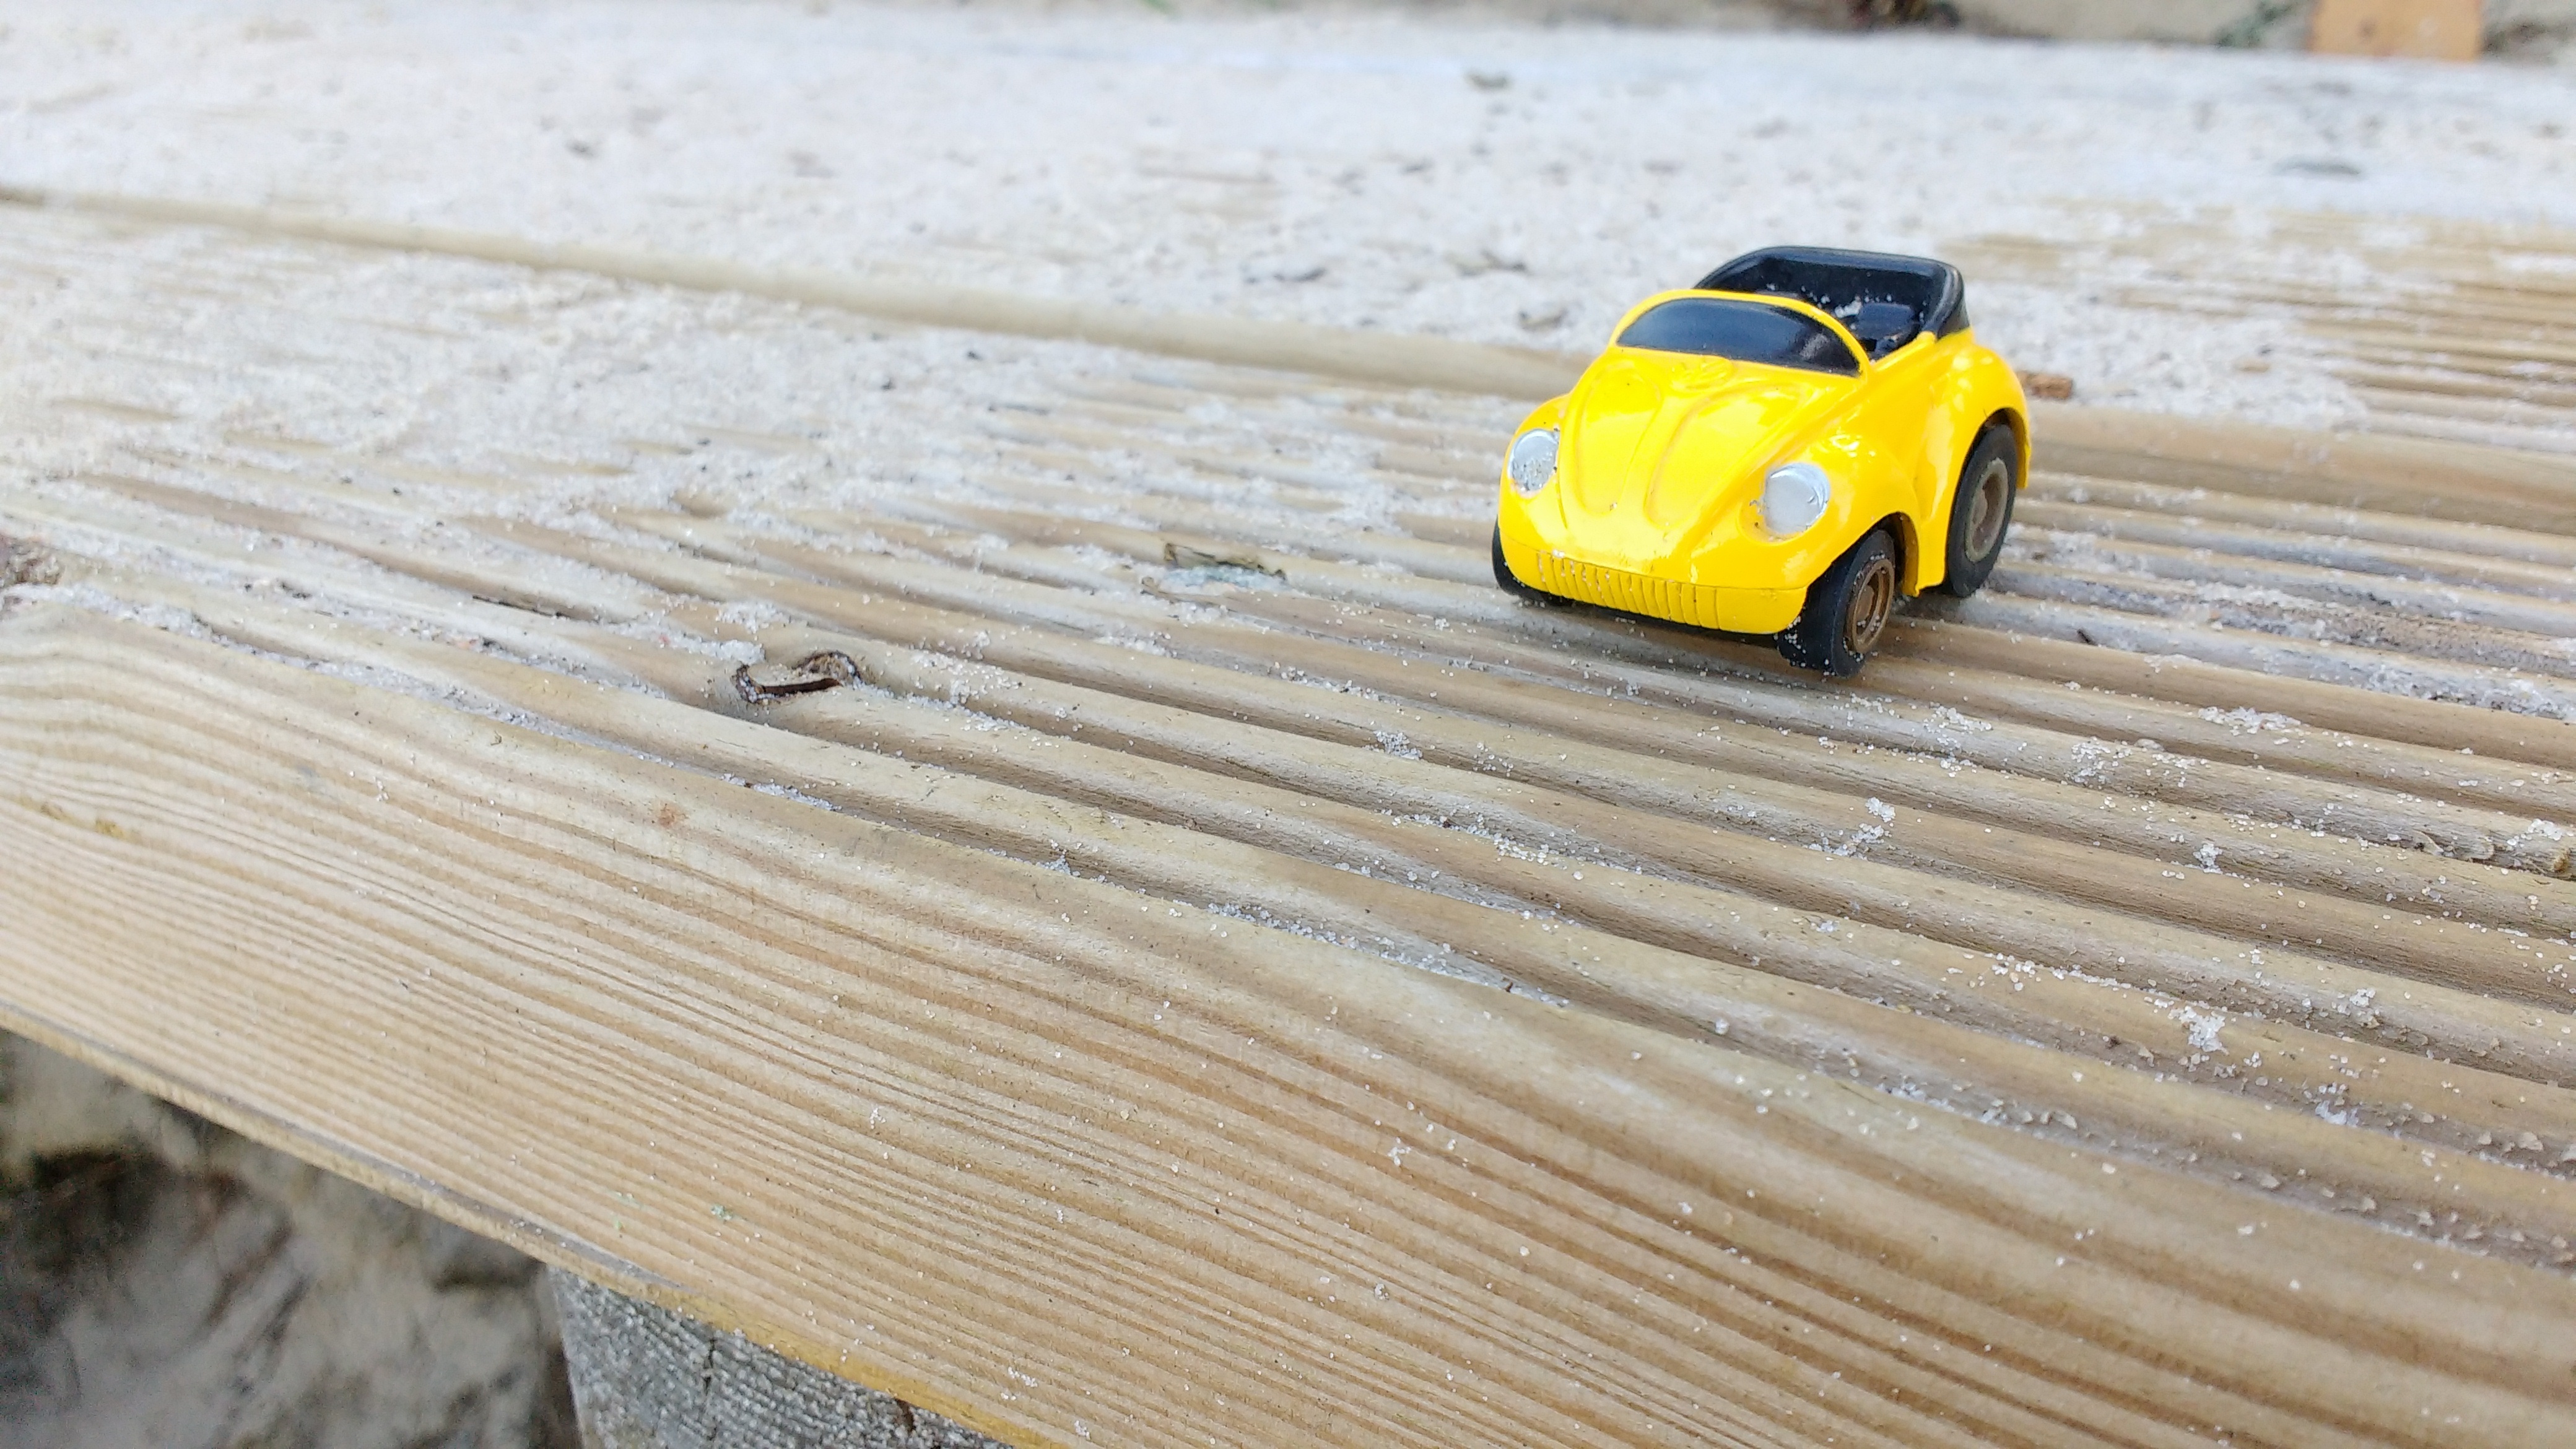
beach, sand, wing, wood, car, cart, floor, yellow, toy, miniature, hardwood, childish, flooring, plywood, thumbnails, wood stain